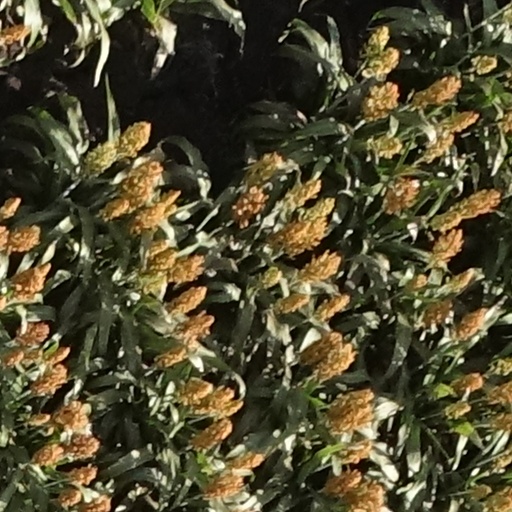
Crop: sorghum